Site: brandenburg
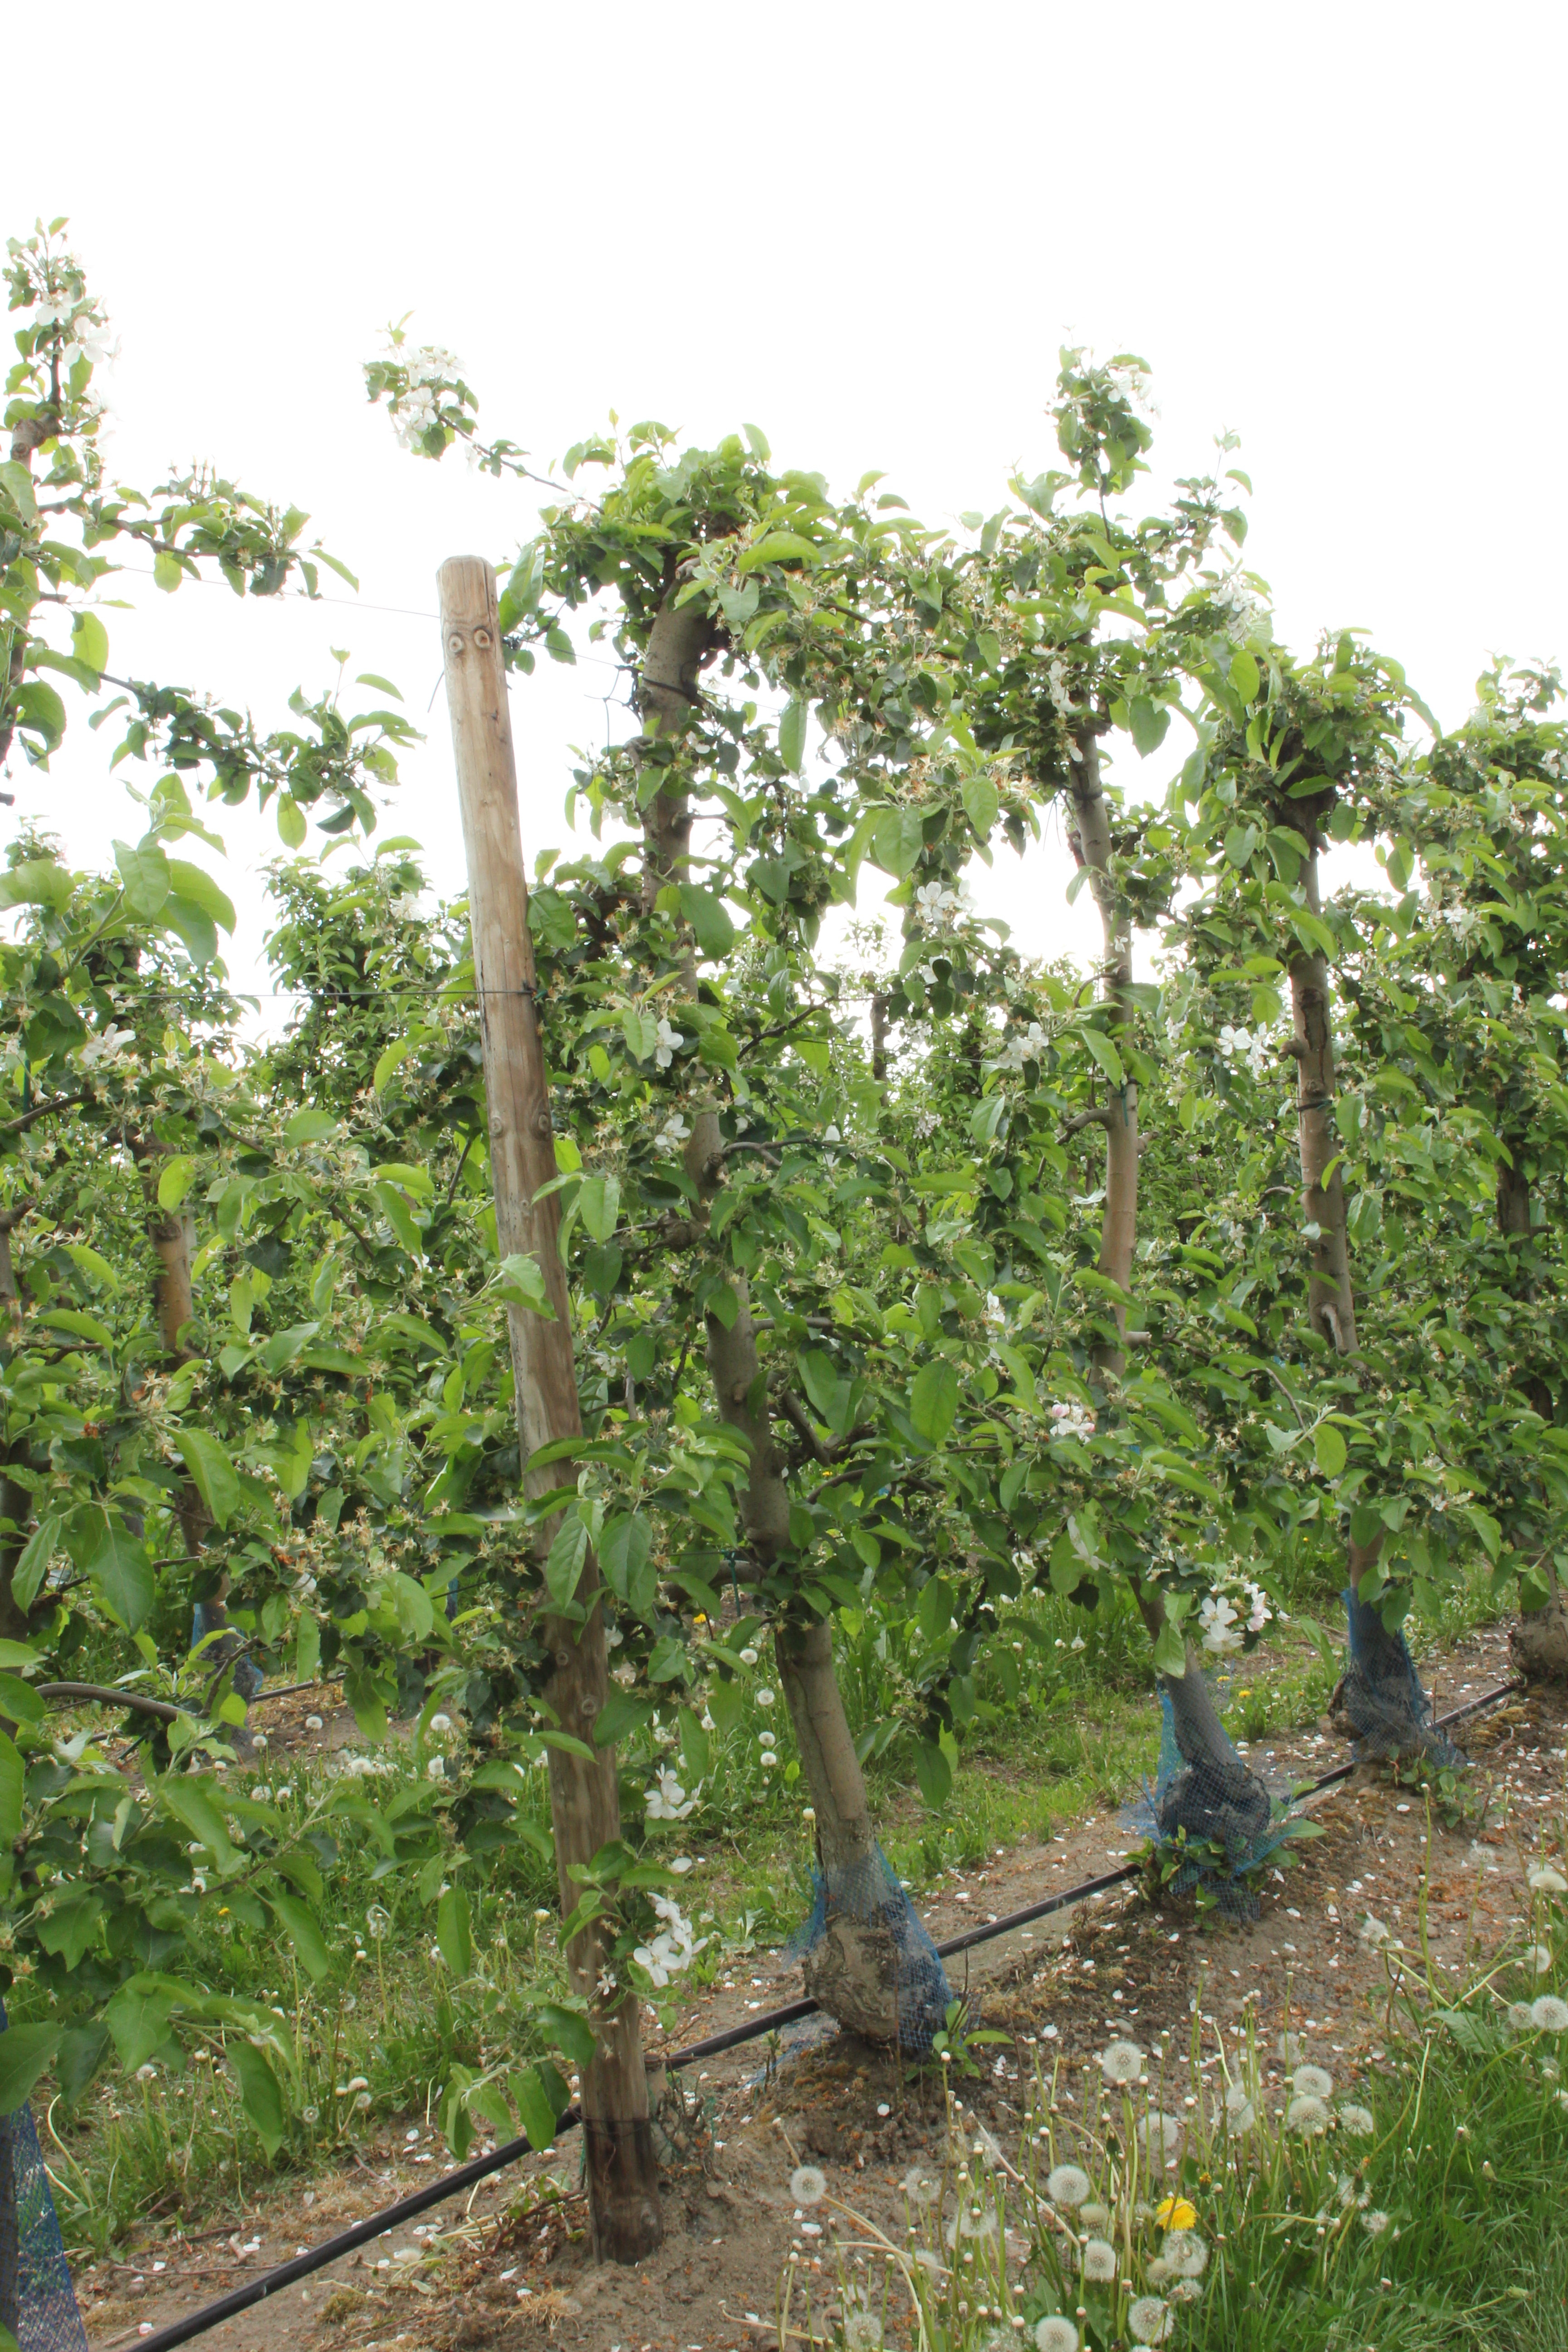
Growth stage (BBCH 67): Flowering